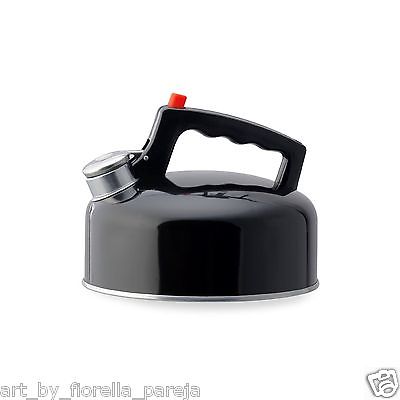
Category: kettle